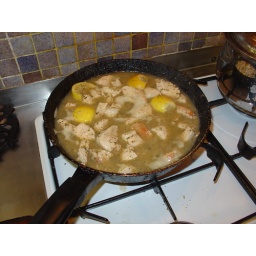
chicken breasts in lemon sauce